Ambulance

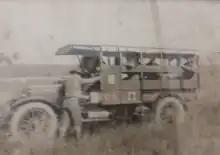
1917 Red Cross ambulance

The active visual warnings are usually in the form of flashing lights. These flash in order to attract the attention of other road users as the ambulance approaches, or to provide warning to motorists approaching a stopped ambulance in a dangerous position on the road. Common colours for ambulance warning beacons are blue, red, amber, and white (clear). However the colours may vary by country and sometimes by operator.